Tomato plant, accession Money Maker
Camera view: vertical (180 deg); turntable rotation: 180 degrees
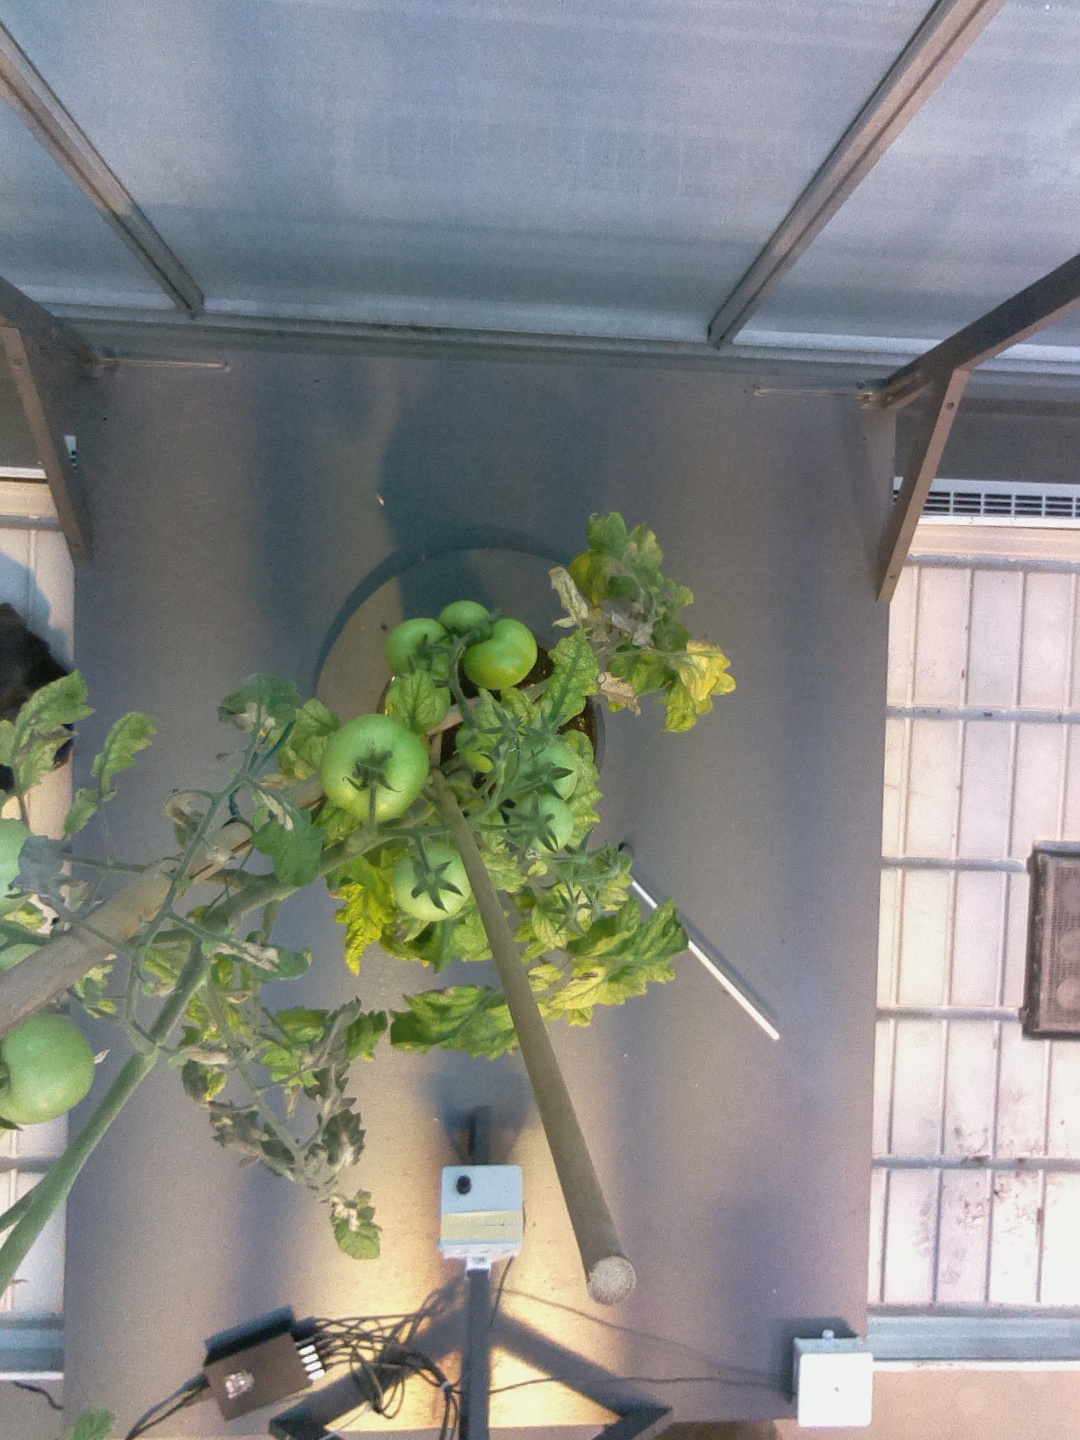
BBCH growth stage 76: 60%-70% of final fruit size